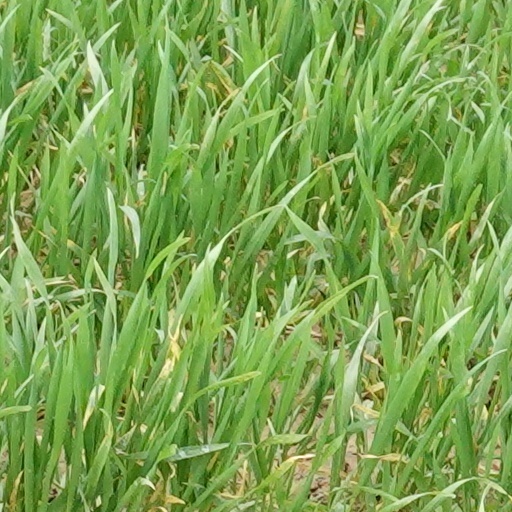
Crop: wheat